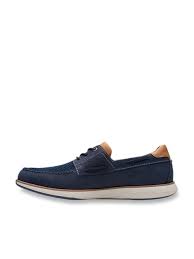
Label: Boat